Lengpui Airport

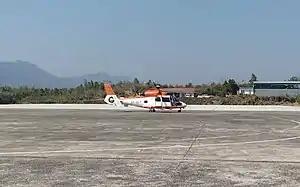
Pawan hans Helicopter Mizoram

Starting from 21 April 2021, Lengpui Airport is currently underway under a renovation project that will result in an upgraded terminal and an elevated roadway.